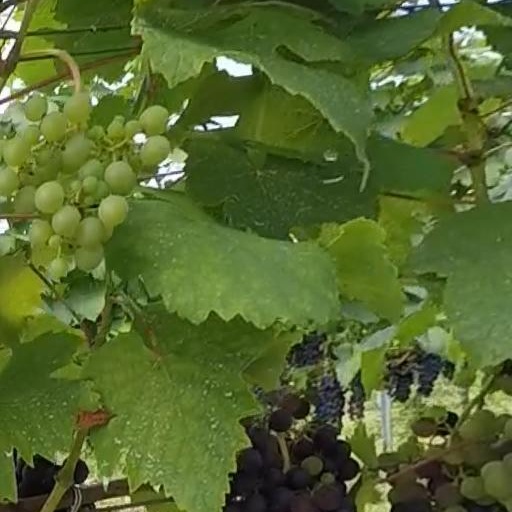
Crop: grape